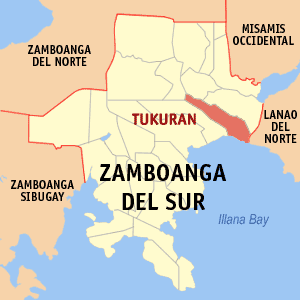
Tukuran est une localité de la province du Zamboanga du Sud, aux Philippines. En 2015, elle compte 39 820 habitants.